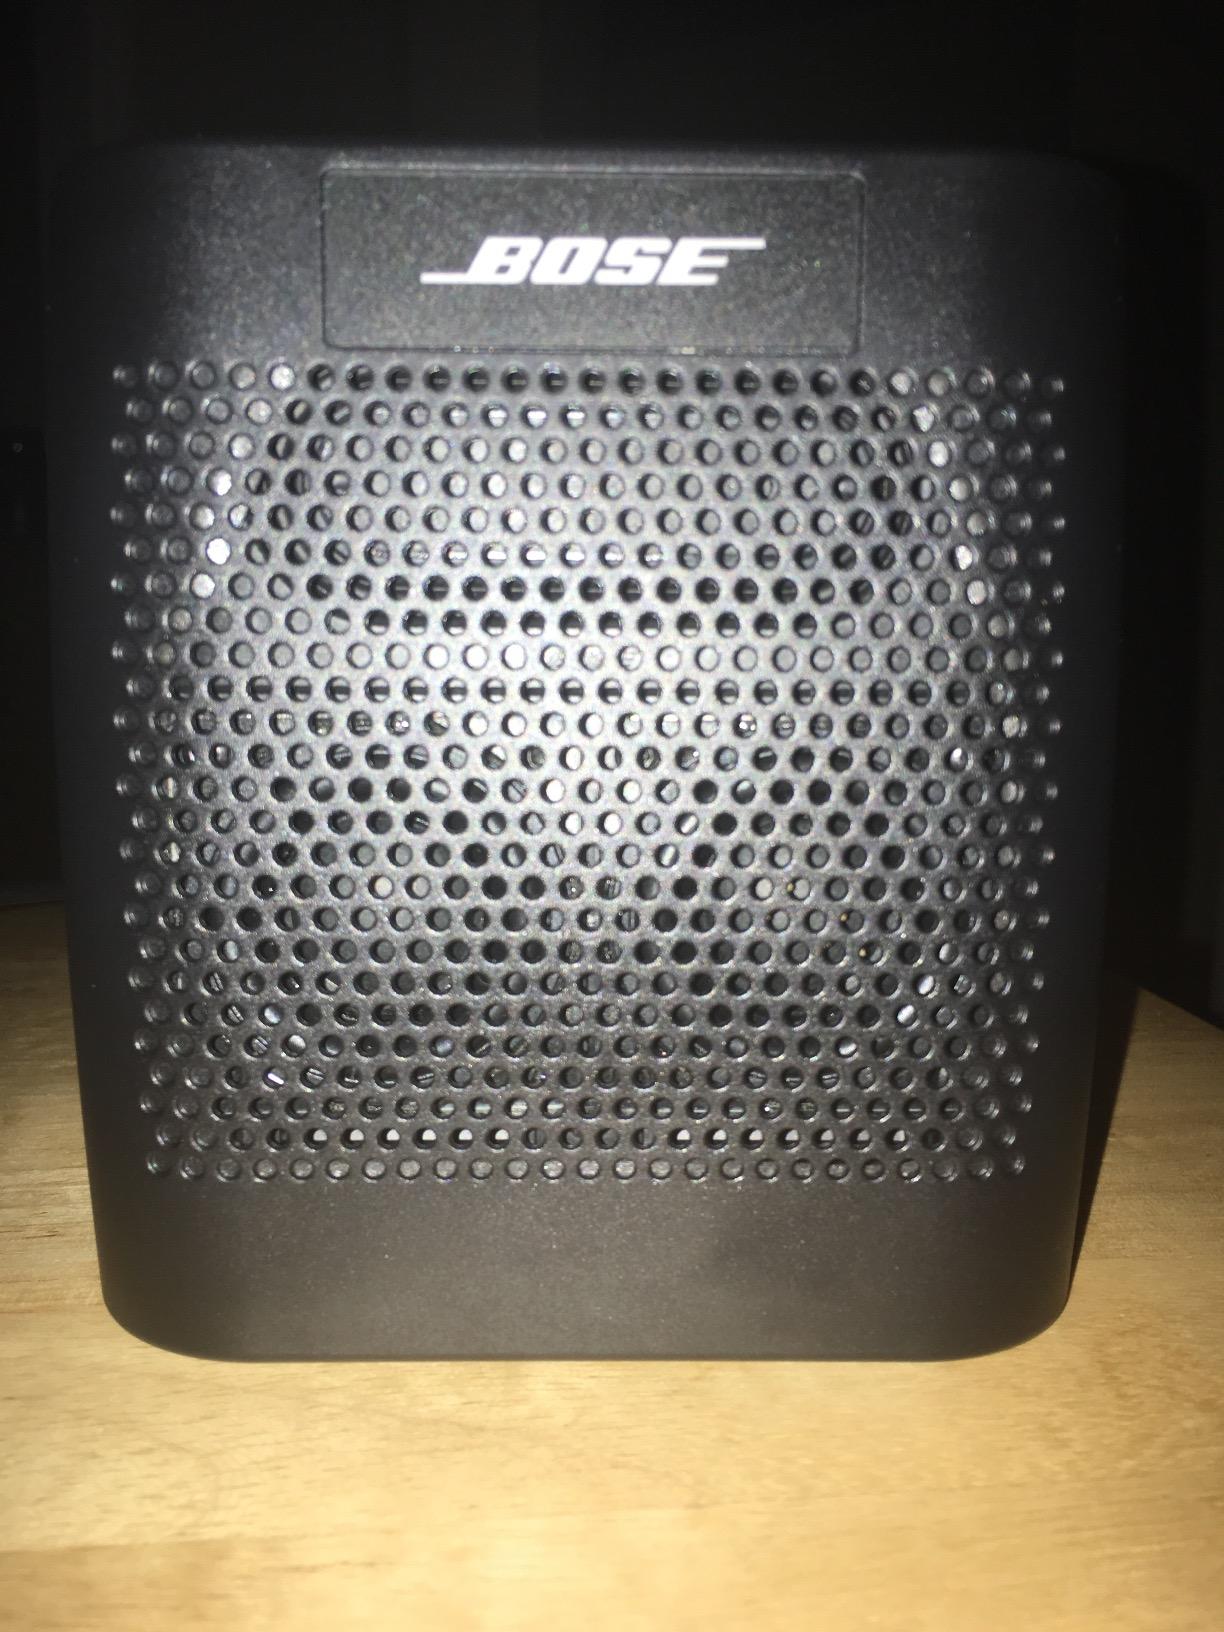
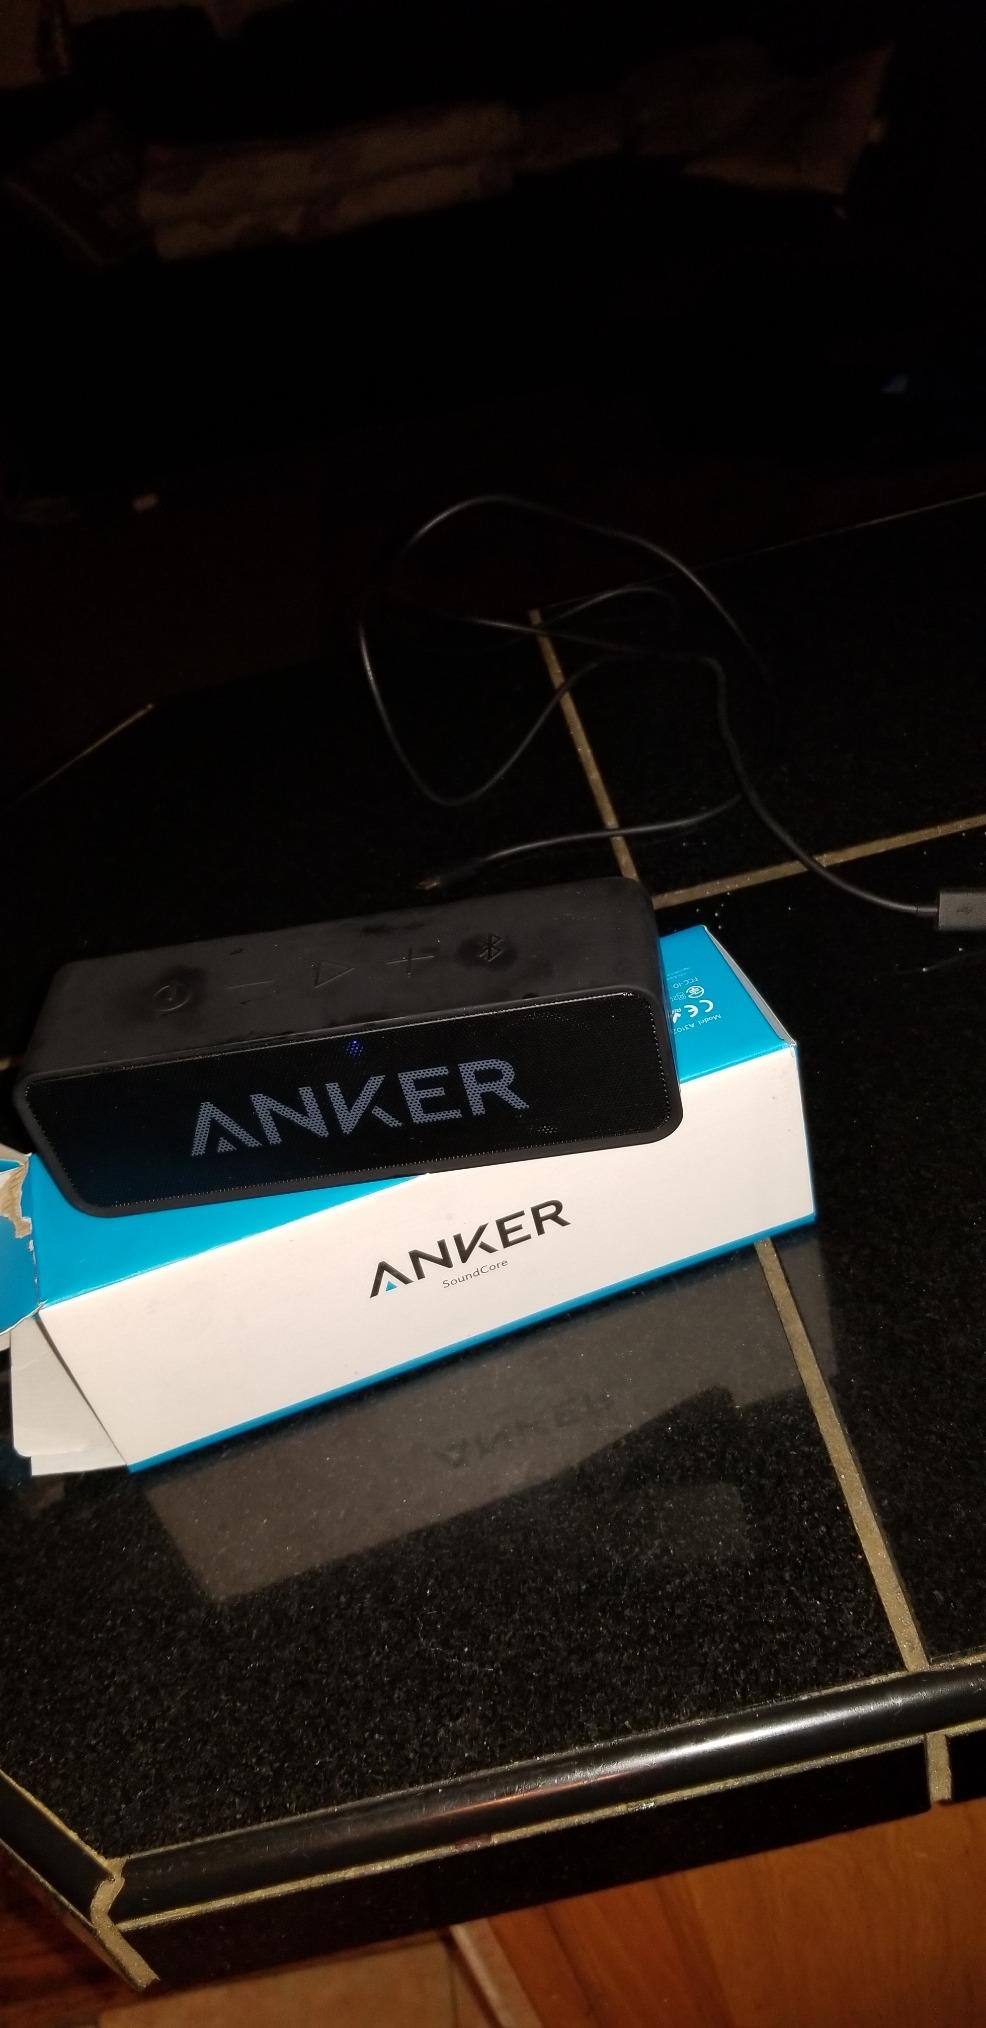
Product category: speaker
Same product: no